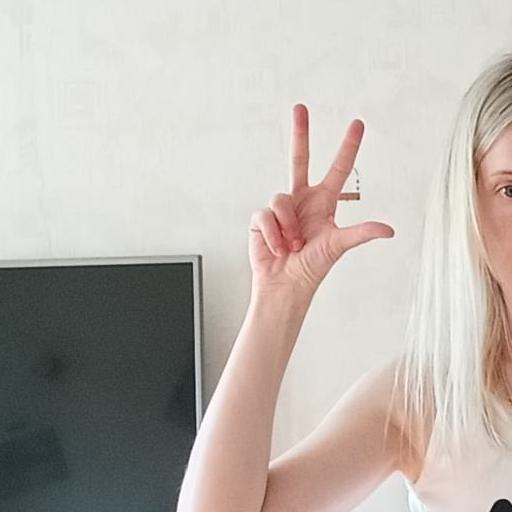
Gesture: three2